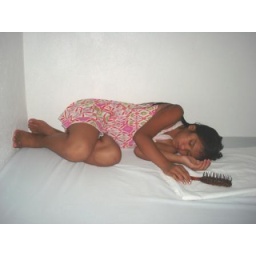
After a long day in the water and sand